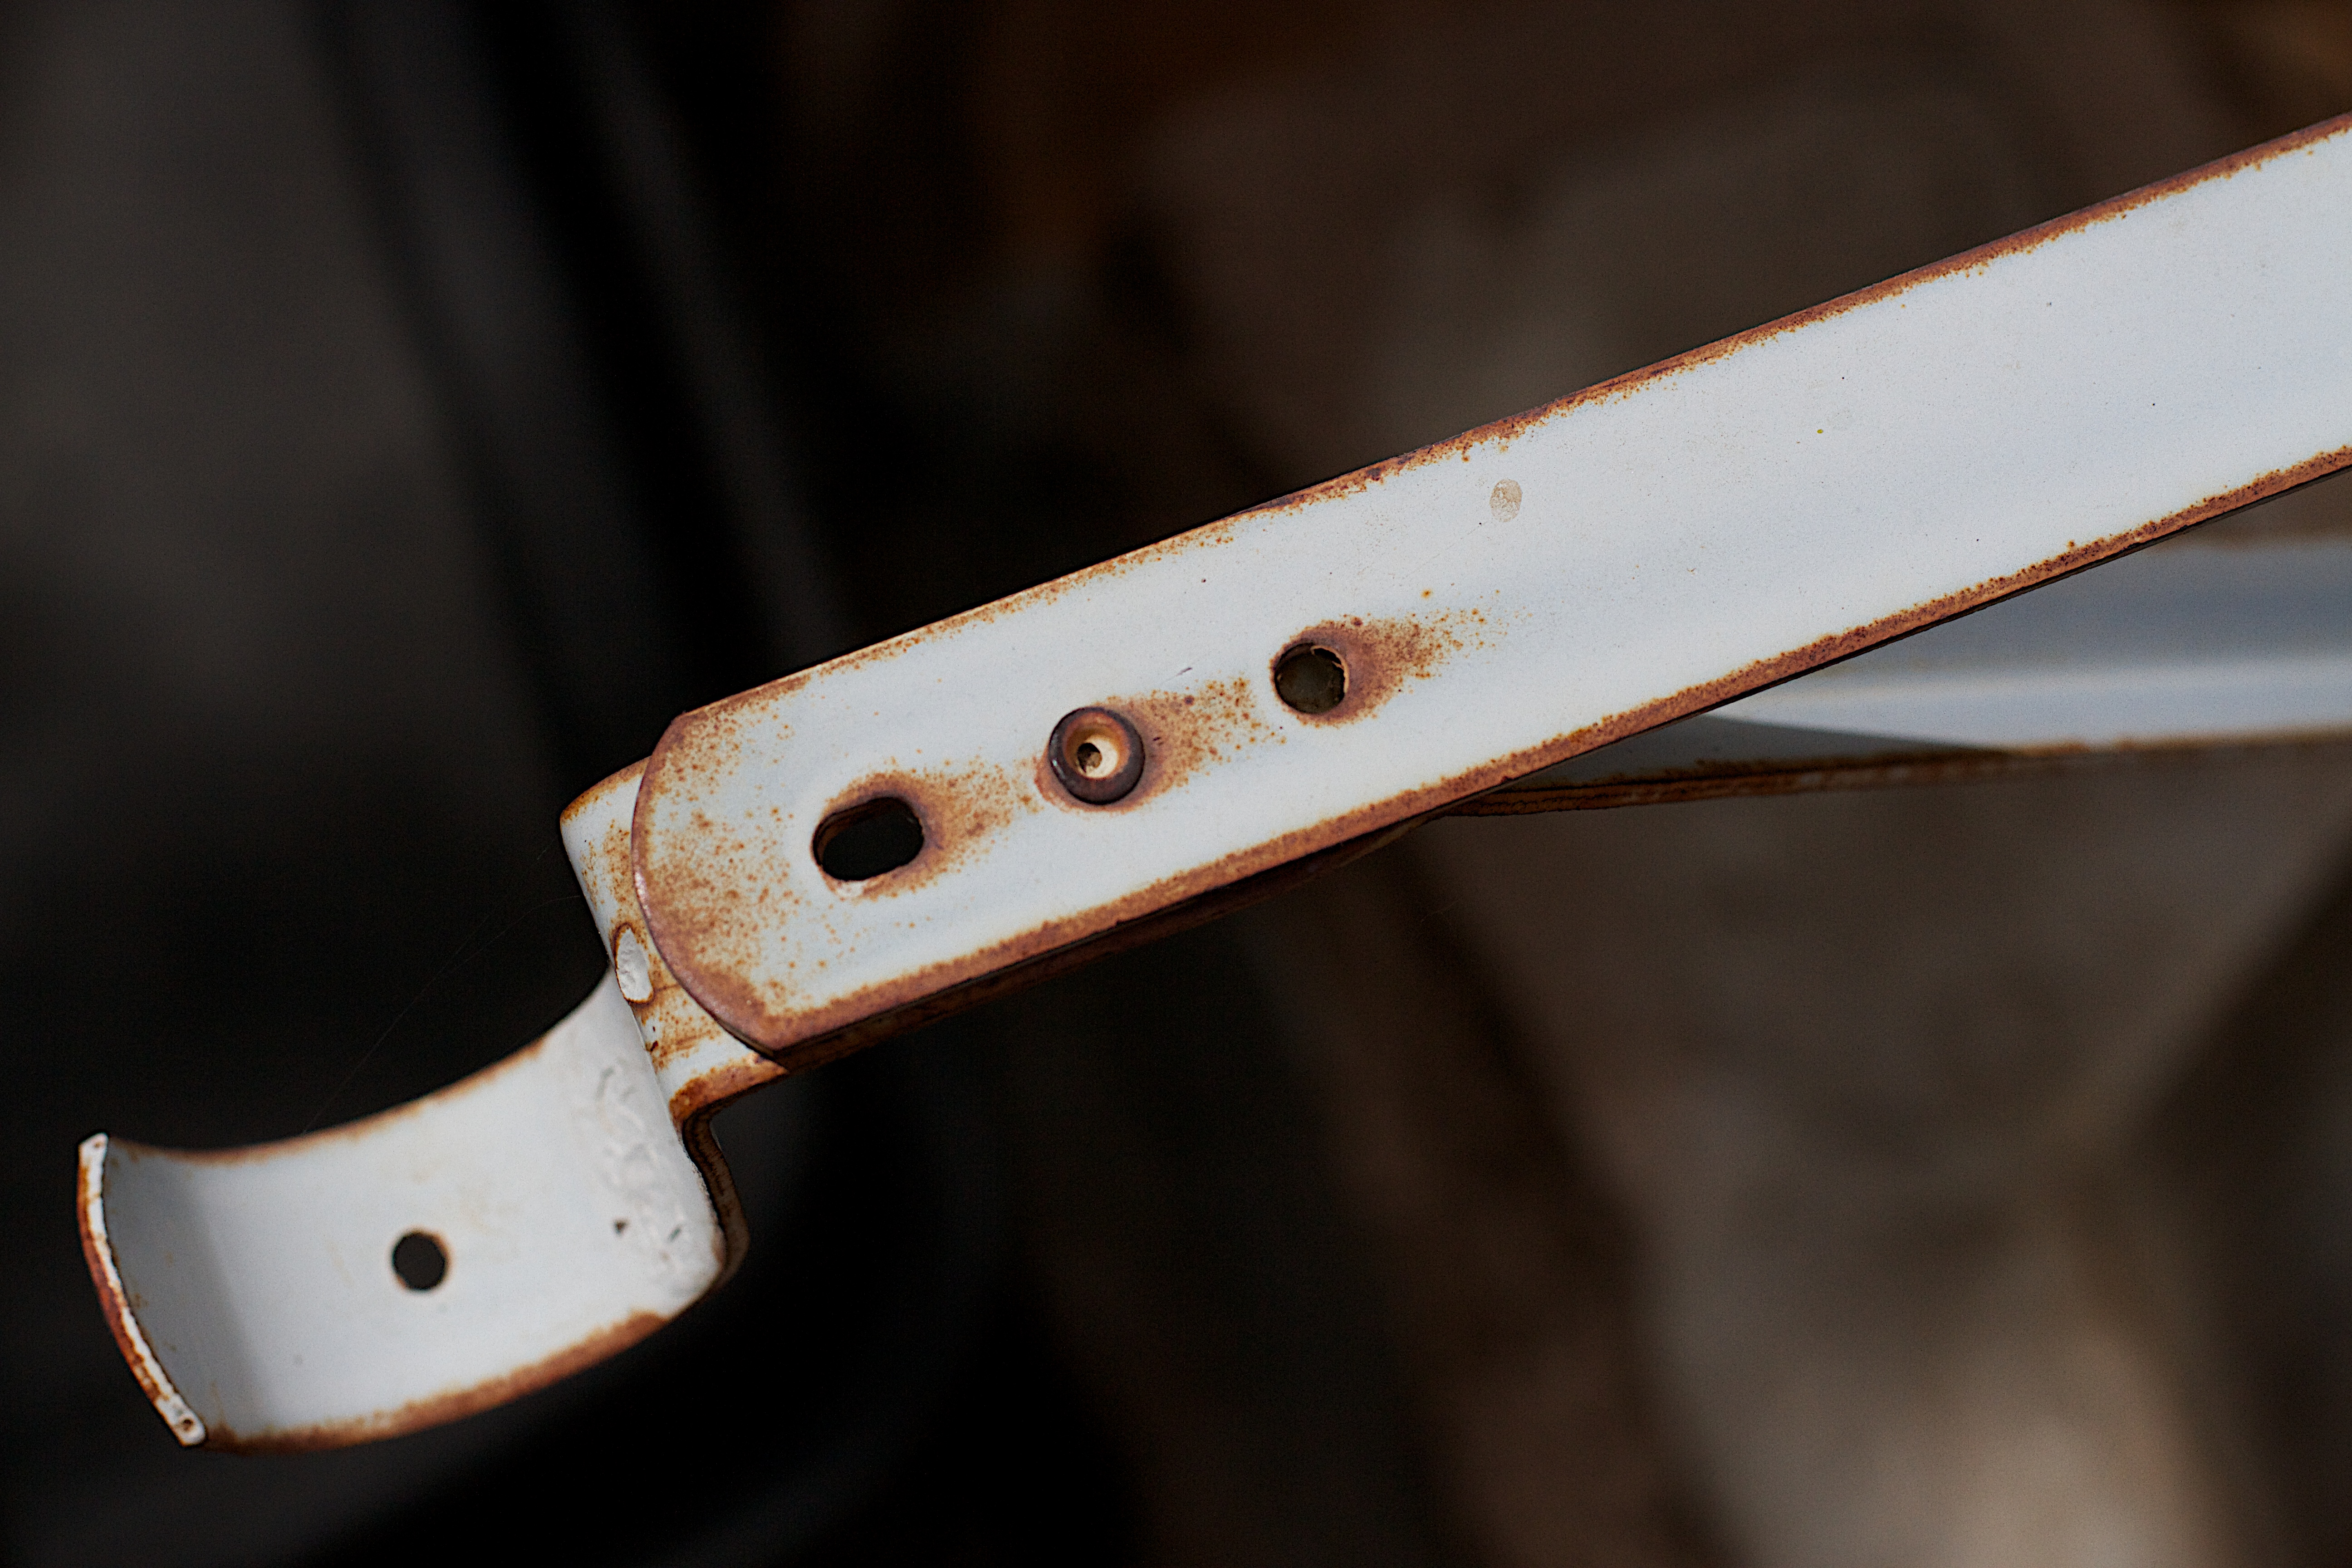
wood, guitar, musical instrument, close up, macro photography, string instrument, plucked string instruments